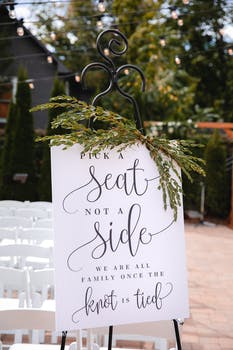
Label: No Watermark